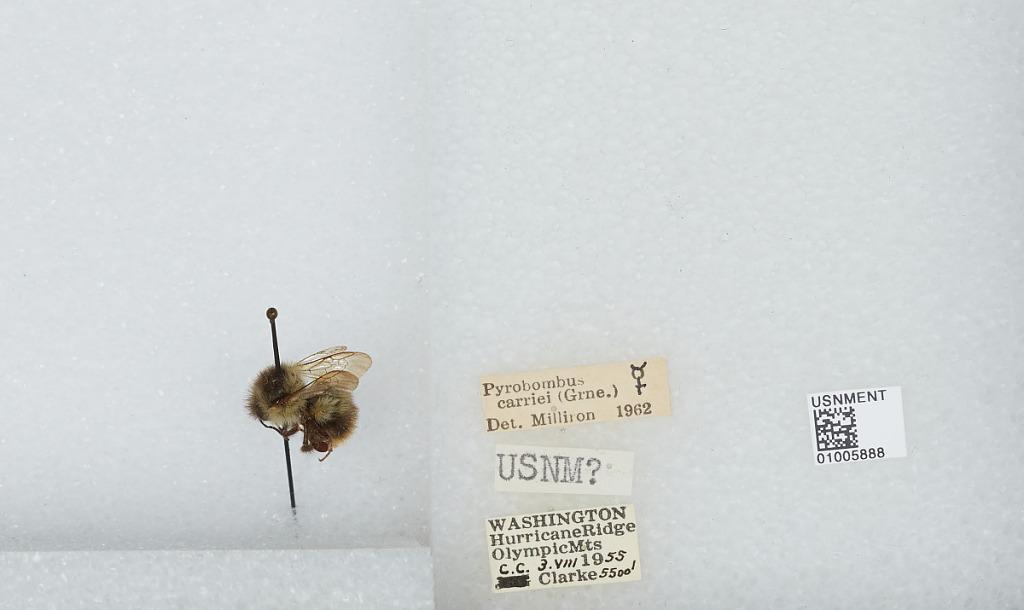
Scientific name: Bombus (Pyrobombus) frigidus Smith
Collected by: C. Clarke
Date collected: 1955-8-3
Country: United States
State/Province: Washington
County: Clallam
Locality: Hurricane Ridge, Olympic Mountains
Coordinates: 47.9692, -123.498
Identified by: Milliron